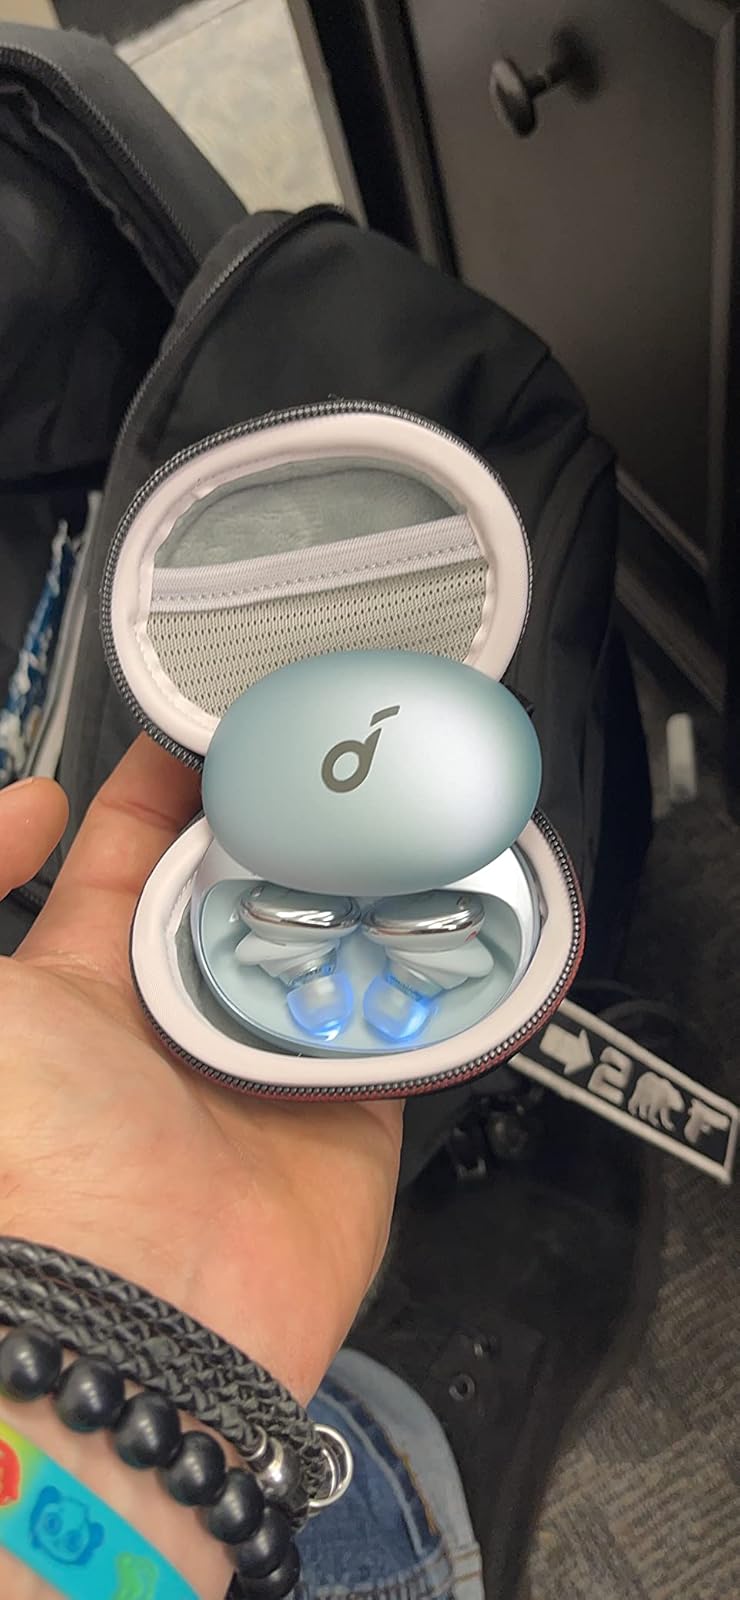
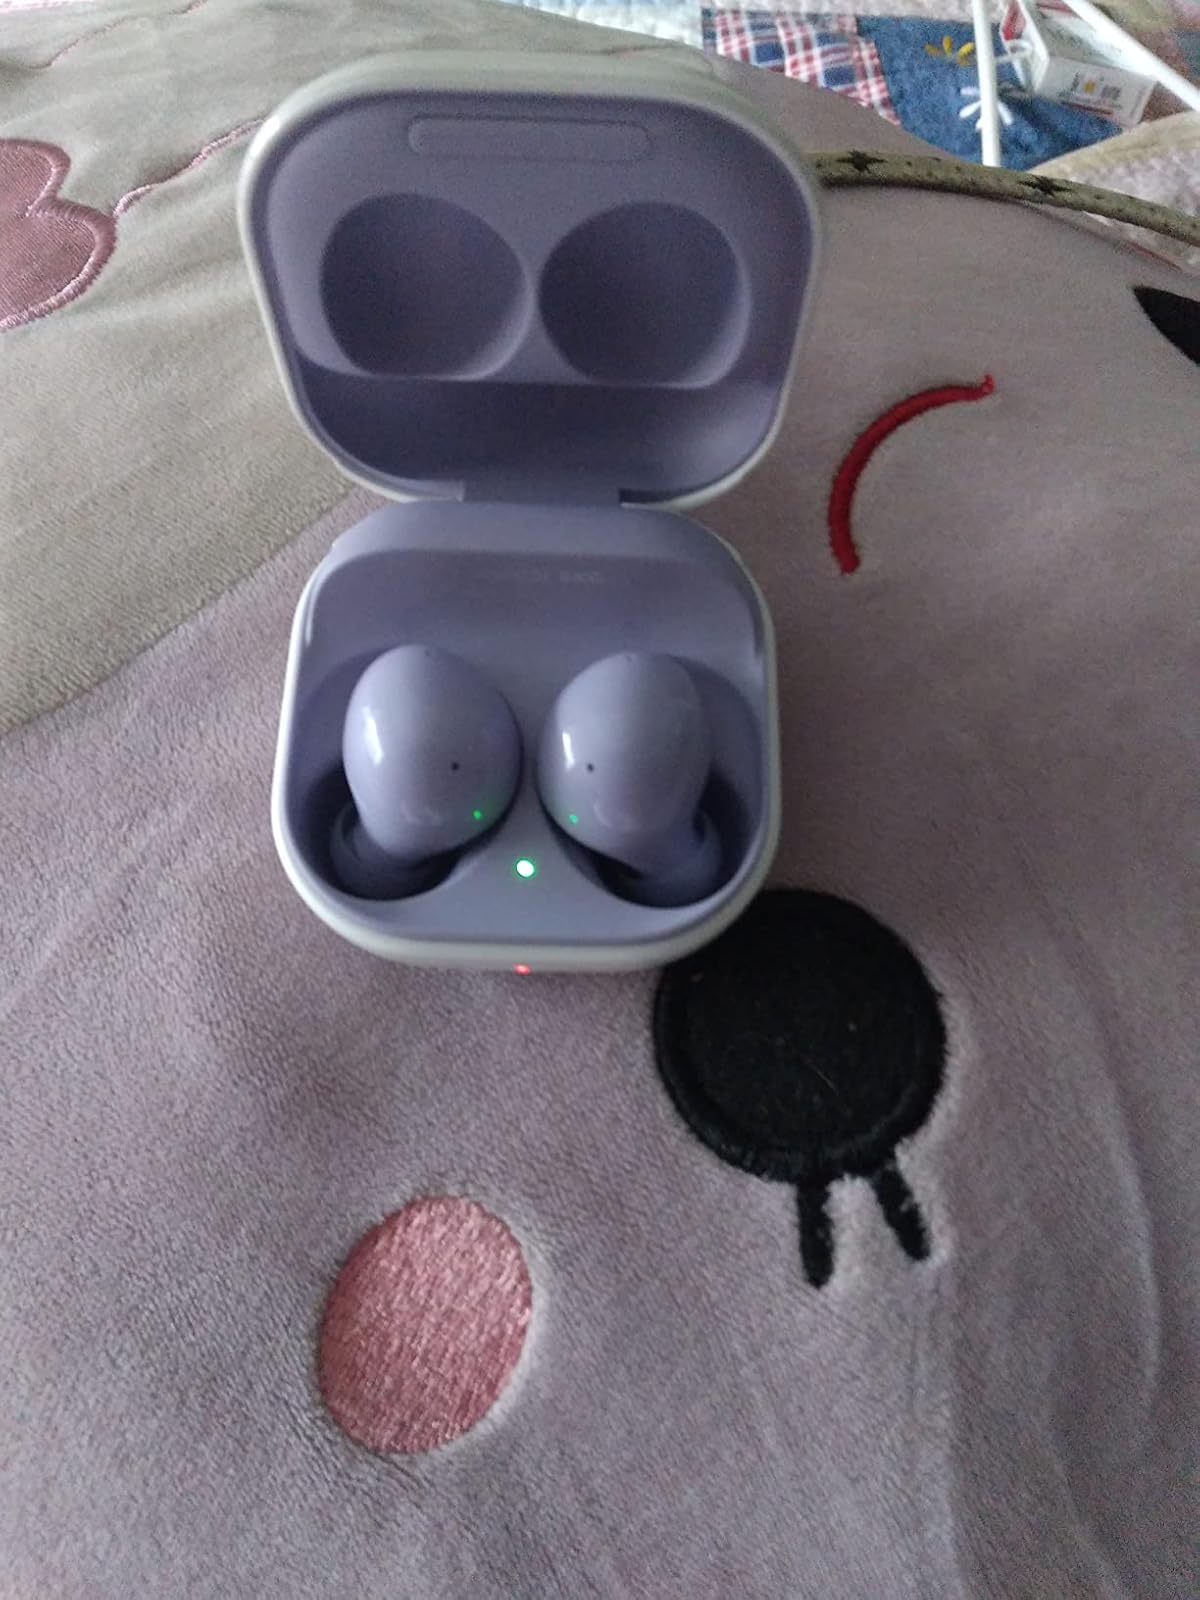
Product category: earbuds
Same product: no